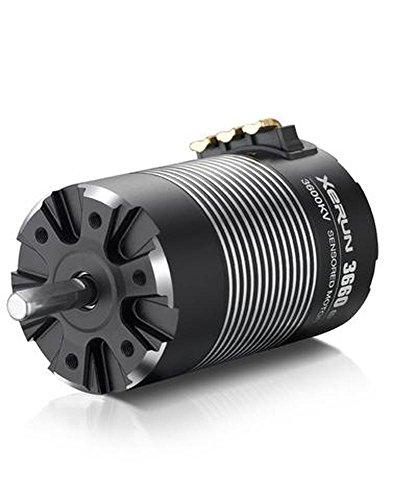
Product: HobbyWing Automobile 30401150 Xerun Sct 3660 SD G2 Sensored Brushless Motor-3200kV
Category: Remote & App Controlled Vehicle Parts | Power Plant & Driveline Systems | Electric Motors & Parts | Complete Motors
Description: Kv no load: 3600 kv; pole: 4; LiPo v: 2-3s.
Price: $143.48